SlipStream Genesis

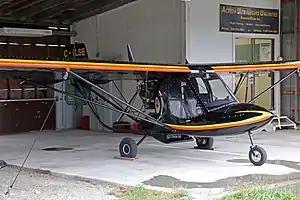
Slipstream Revelation

The SlipStream Genesis is a family of American, strut-braced, high wing, pusher configuration, tricycle gear aircraft, produced in kit form, for amateur construction. Designed by Chuck Hamilton, the series were originally produced by Innovation Engineering of Davenport, Iowa and more recently by SlipStream International of Wautoma, Wisconsin.